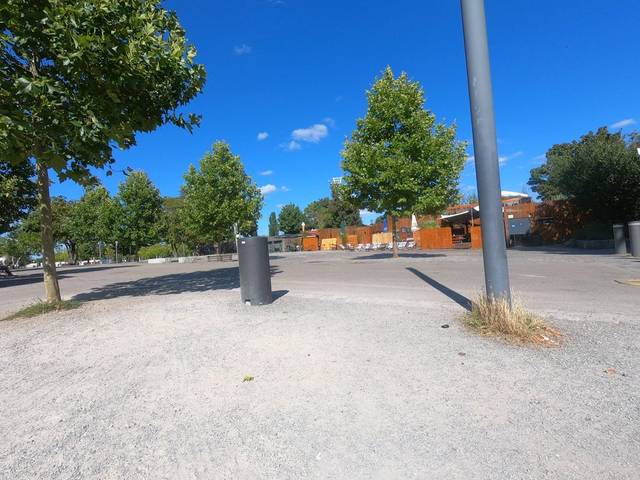
Region: Germany
Coordinates: 52.54, 13.402